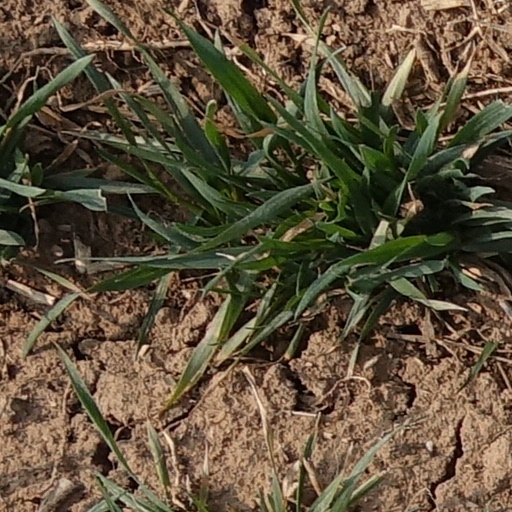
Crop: wheat